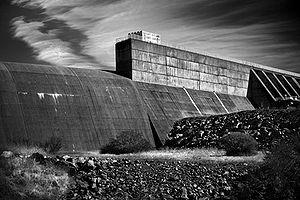
La crise du barrage d'Oroville de 2017, en Californie du nord est une crise associant le risque d’effondrement de tout ou partie du déversoir principal du plus haut barrage des États-Unis, le barrage d'Oroville, avec mise en péril des vies et les biens situés dans la zone aval du barrage dans le nord de la Californie.